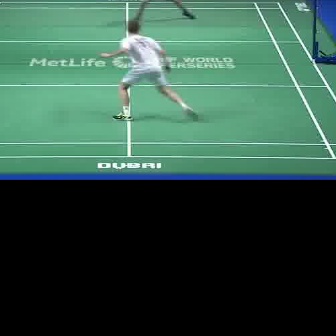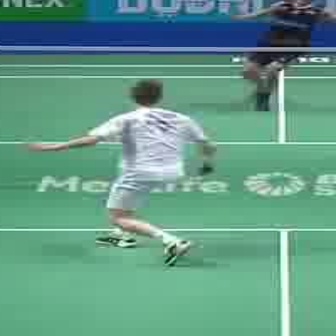
  Please identify the target specified by the bounding box [99,20,198,120] in the first image and locate it in the second image. Return the coordinates in [x_min,y_min,x_max,y_max] format.
Answer: [26,78,212,265]